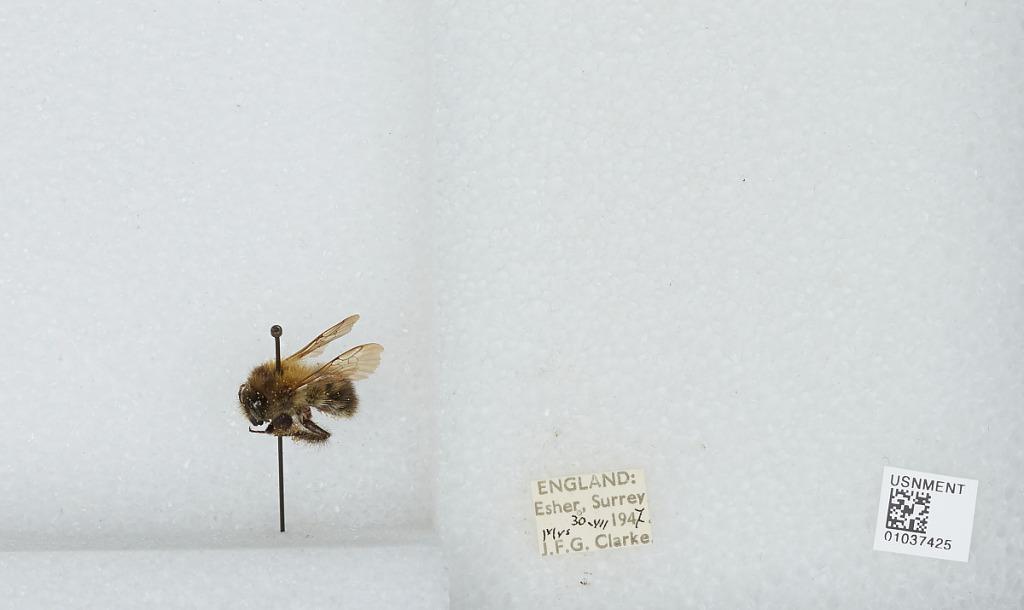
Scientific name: Bombus (Thoracobombus) pascuorum (Scopoli)
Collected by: J. Clarke
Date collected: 1947-7-30
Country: United Kingdom
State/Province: England
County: Surrey
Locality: Esher
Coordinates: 51.3691, -0.365